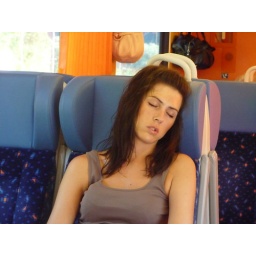
Slovak girl in train